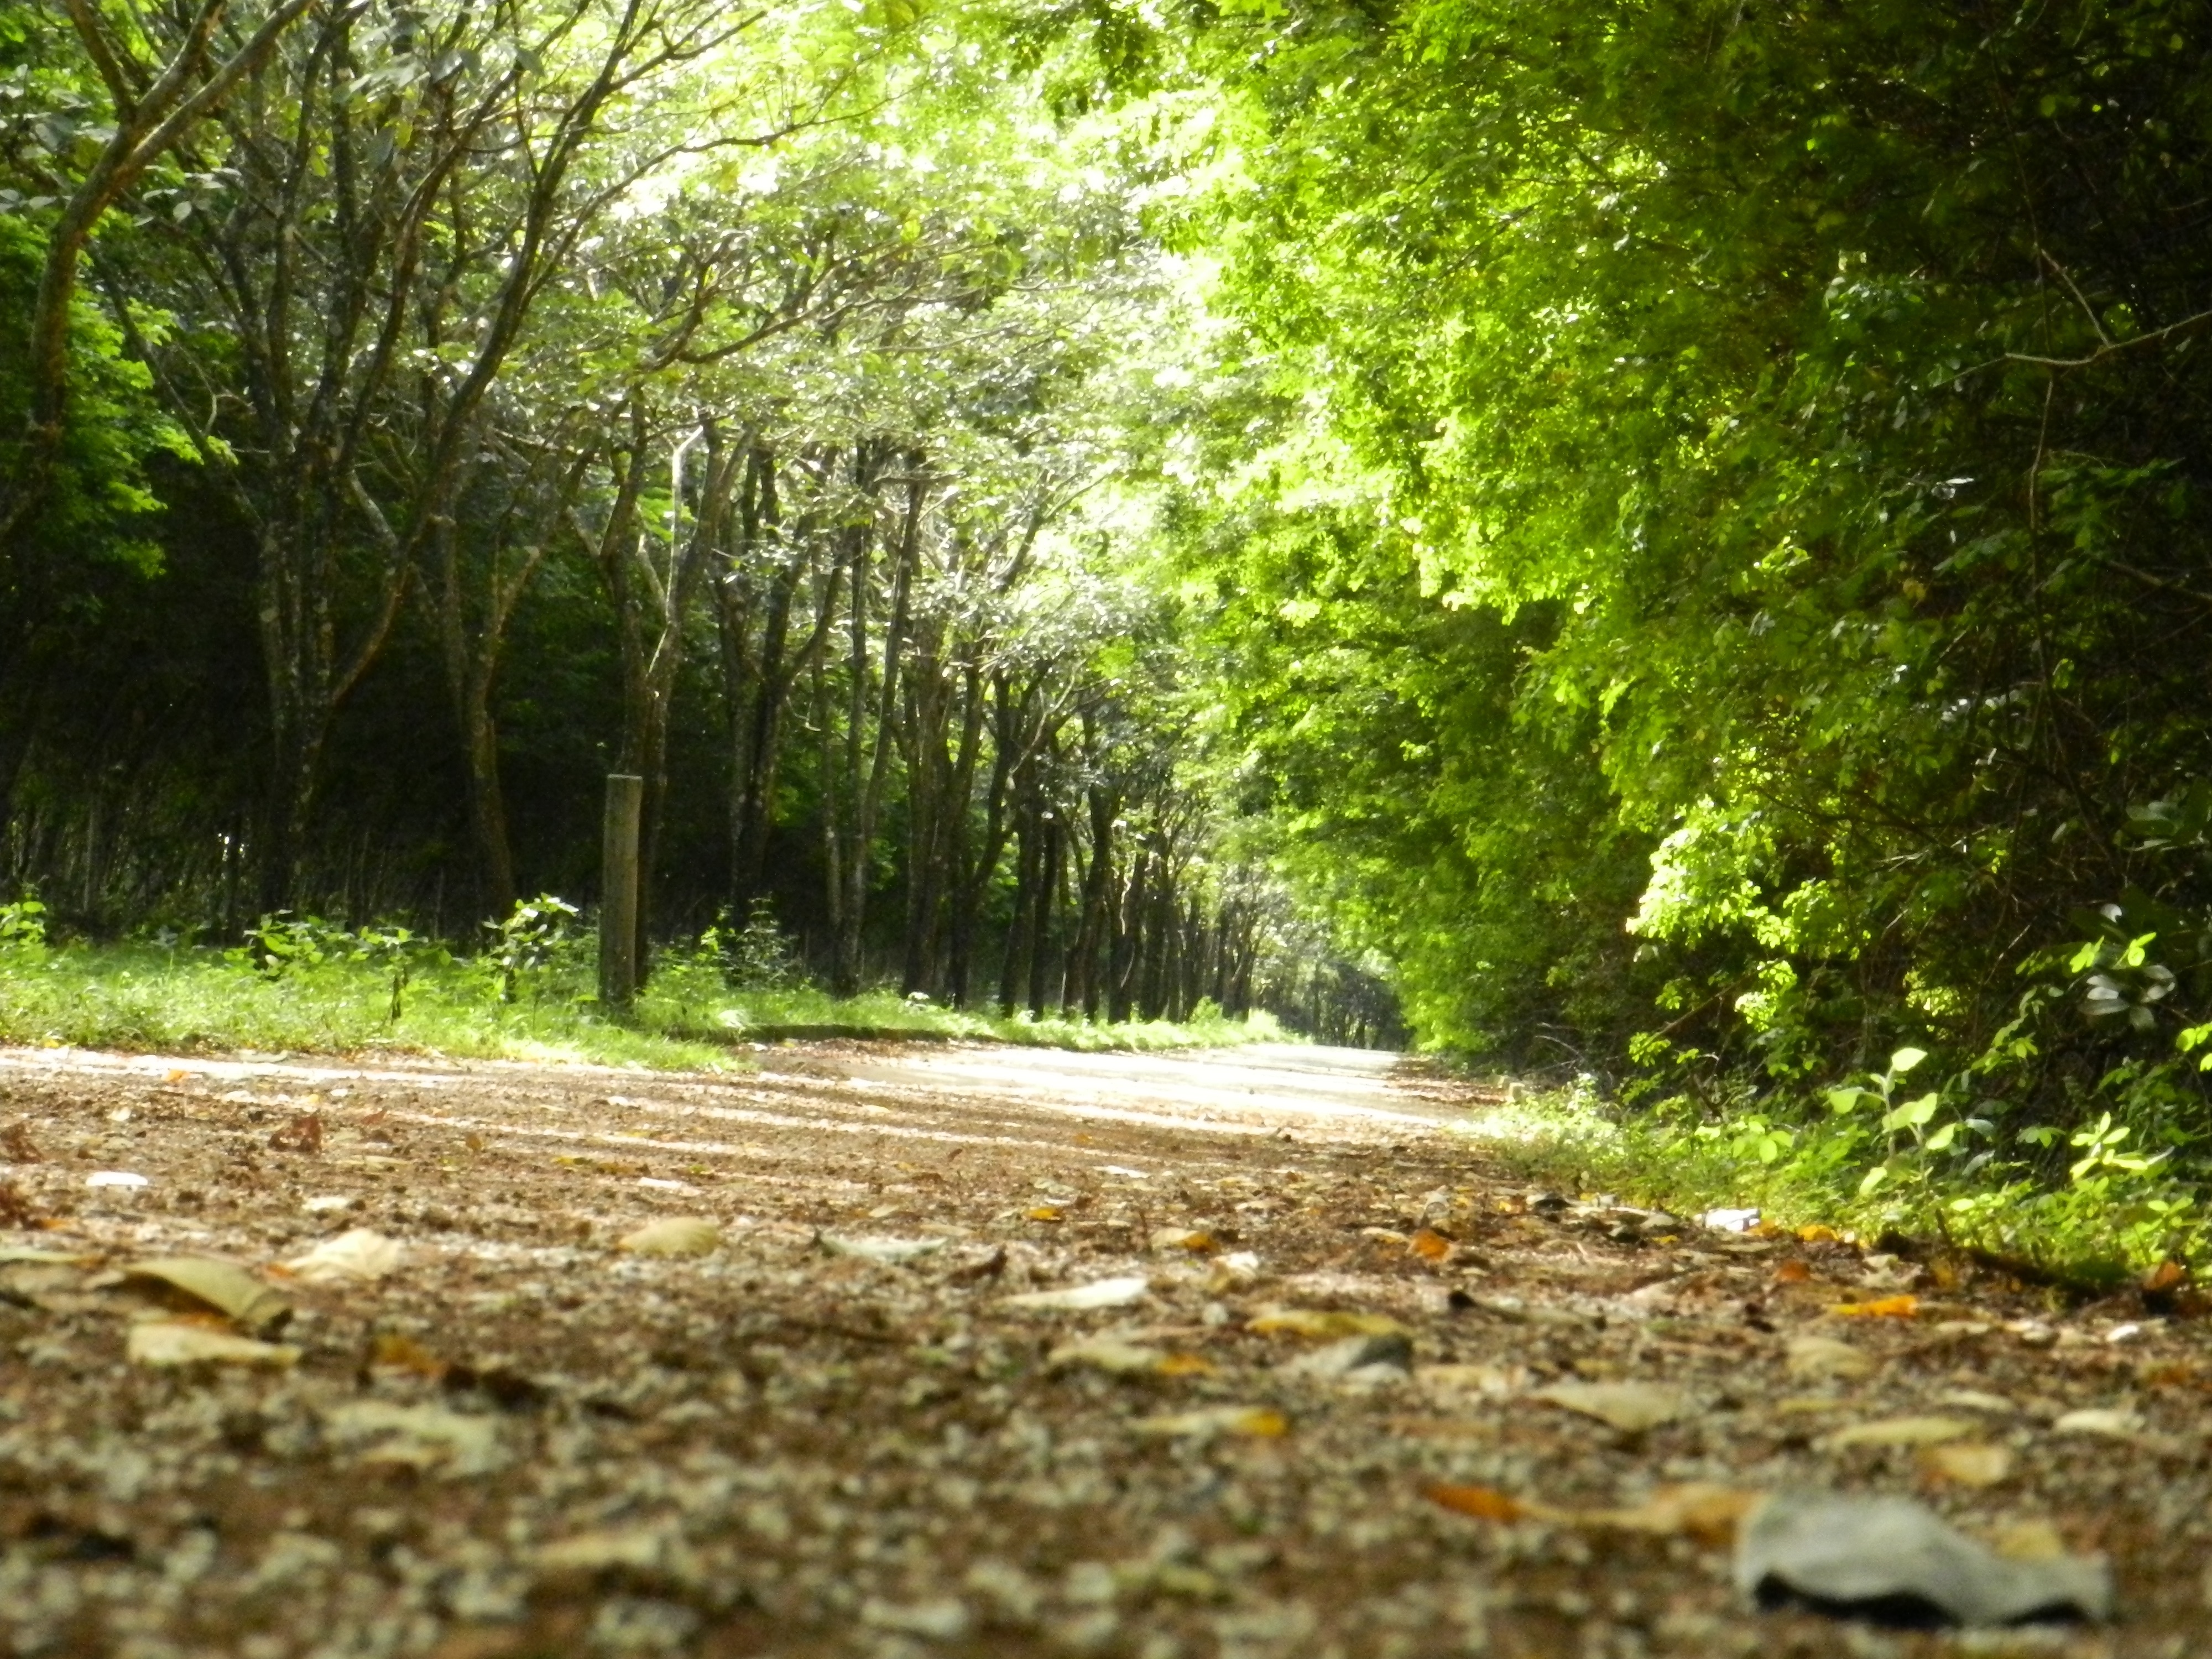
tree, nature, forest, grass, plant, trail, sunlight, leaf, river, stream, green, jungle, autumn, soil, botany, garden, woodland, habitat, rural area, natural environment, woody plant